2003–04 Border–Gavaskar Trophy

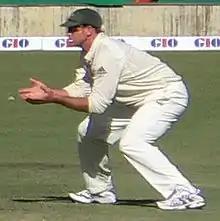
Matthew Hayden brought the Indians down to earth with a blistering 99

Australia thus gave India a target of 199 in 23 overs. The Indian openers however, started extremely badly, with both of them getting out in successive balls to Nathan Bracken, giving him a chance of bagging a hat-trick on his test debut. The match came alive after that and VVS Laxman the next batsman, avoided the hattrick by squirting the ball through gully. Thereafter, India had no problems absolutely, as Rahul Dravid and Laxman took the score to respectability with Dravid dominating the partnership, scoring 43 only off 47 balls, while Laxman charmed his way on to a breezy 24. Amazingly, for a match in which ten hours of play was lost, this match kept the spectators interested till the end.